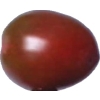
Label: tomato_cherry_maroon